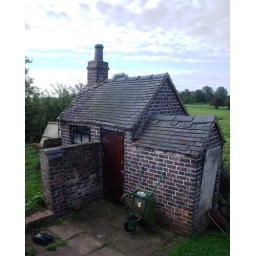
Nice little outhouse spotted behind a wall canalside in Staffs.